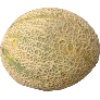
Label: cantaloupe